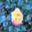
Label: rose